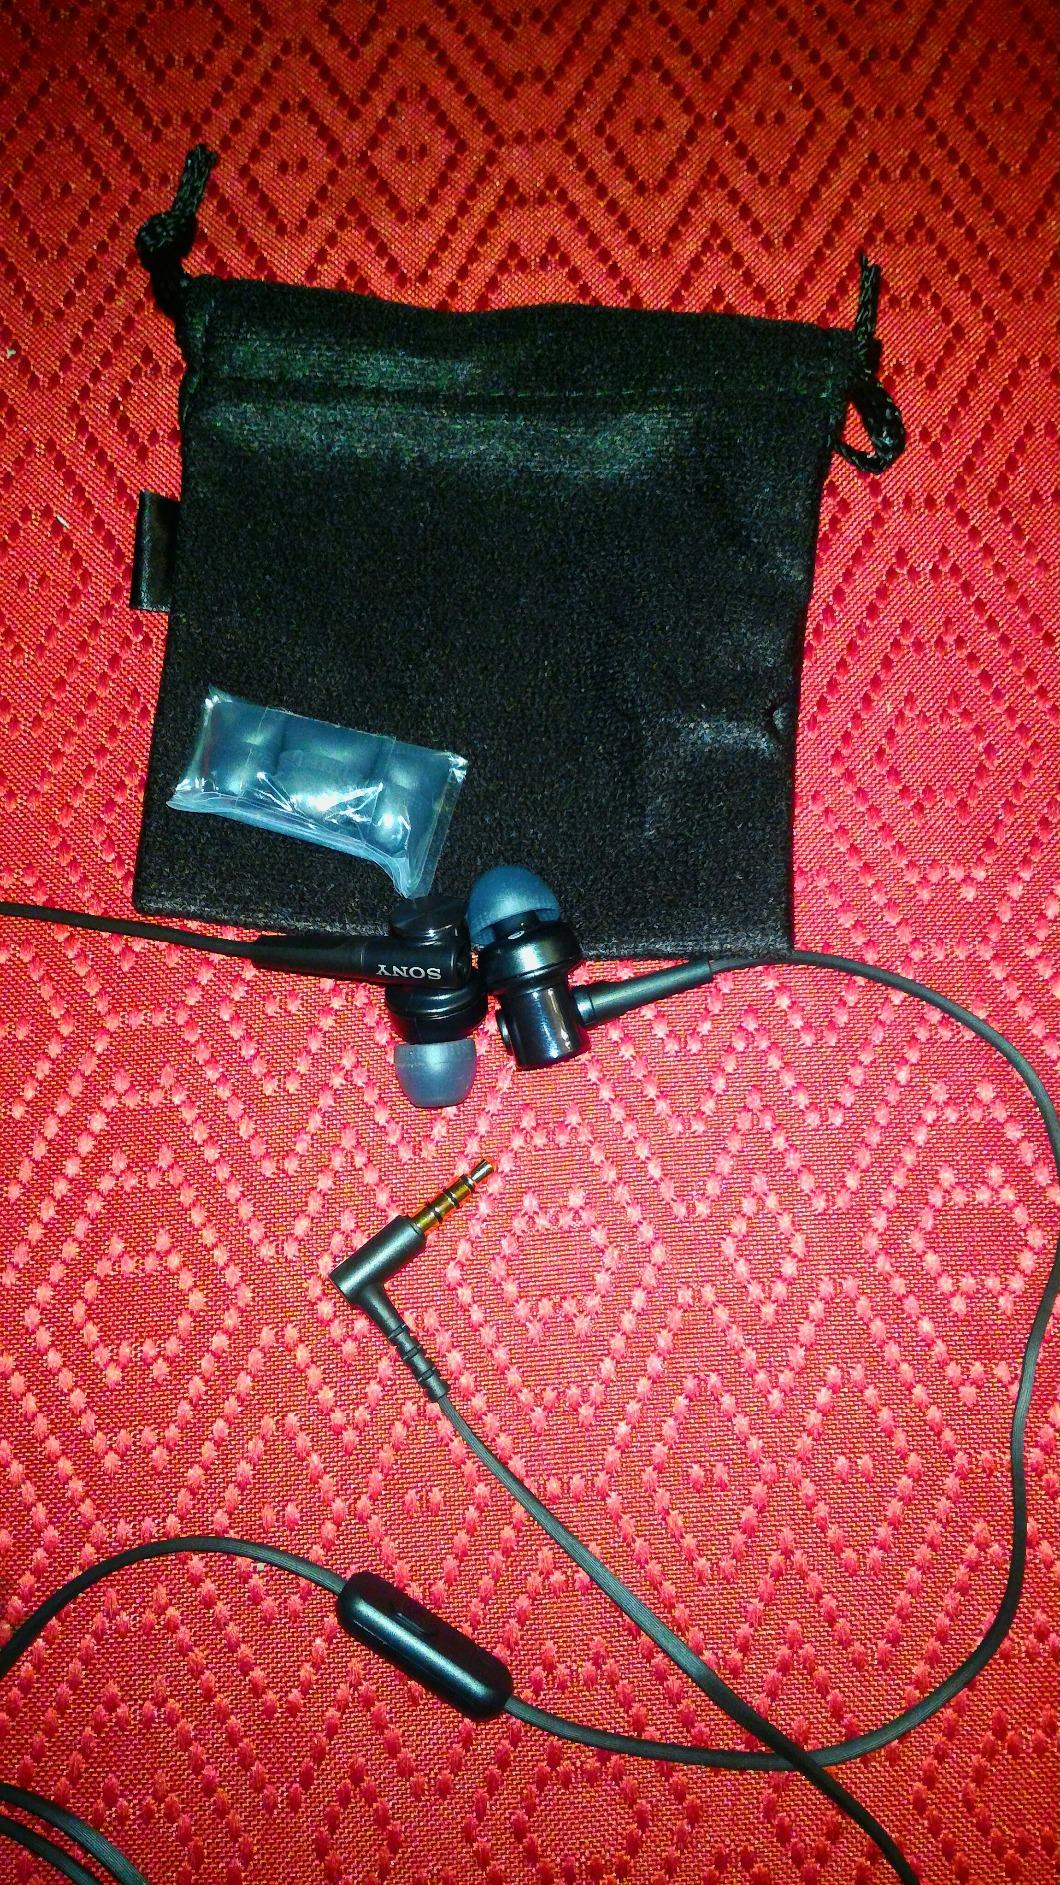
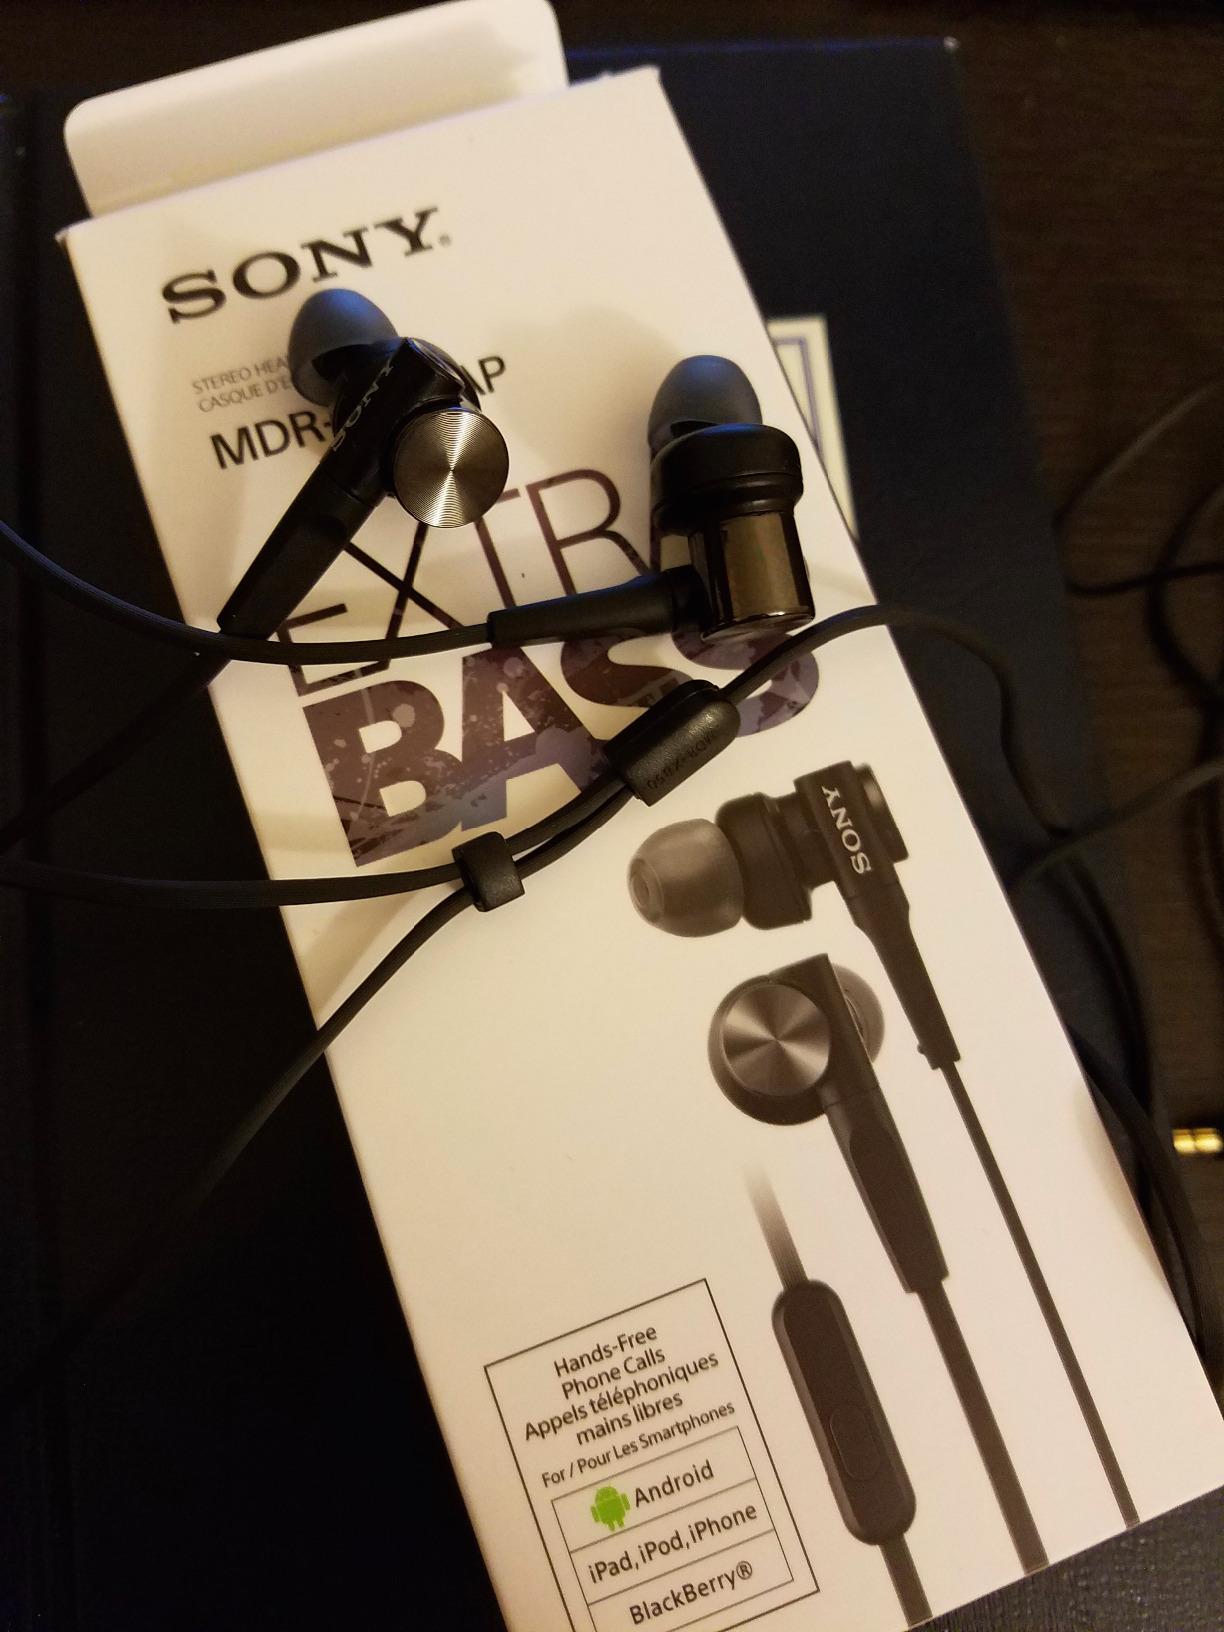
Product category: headphones
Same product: yes